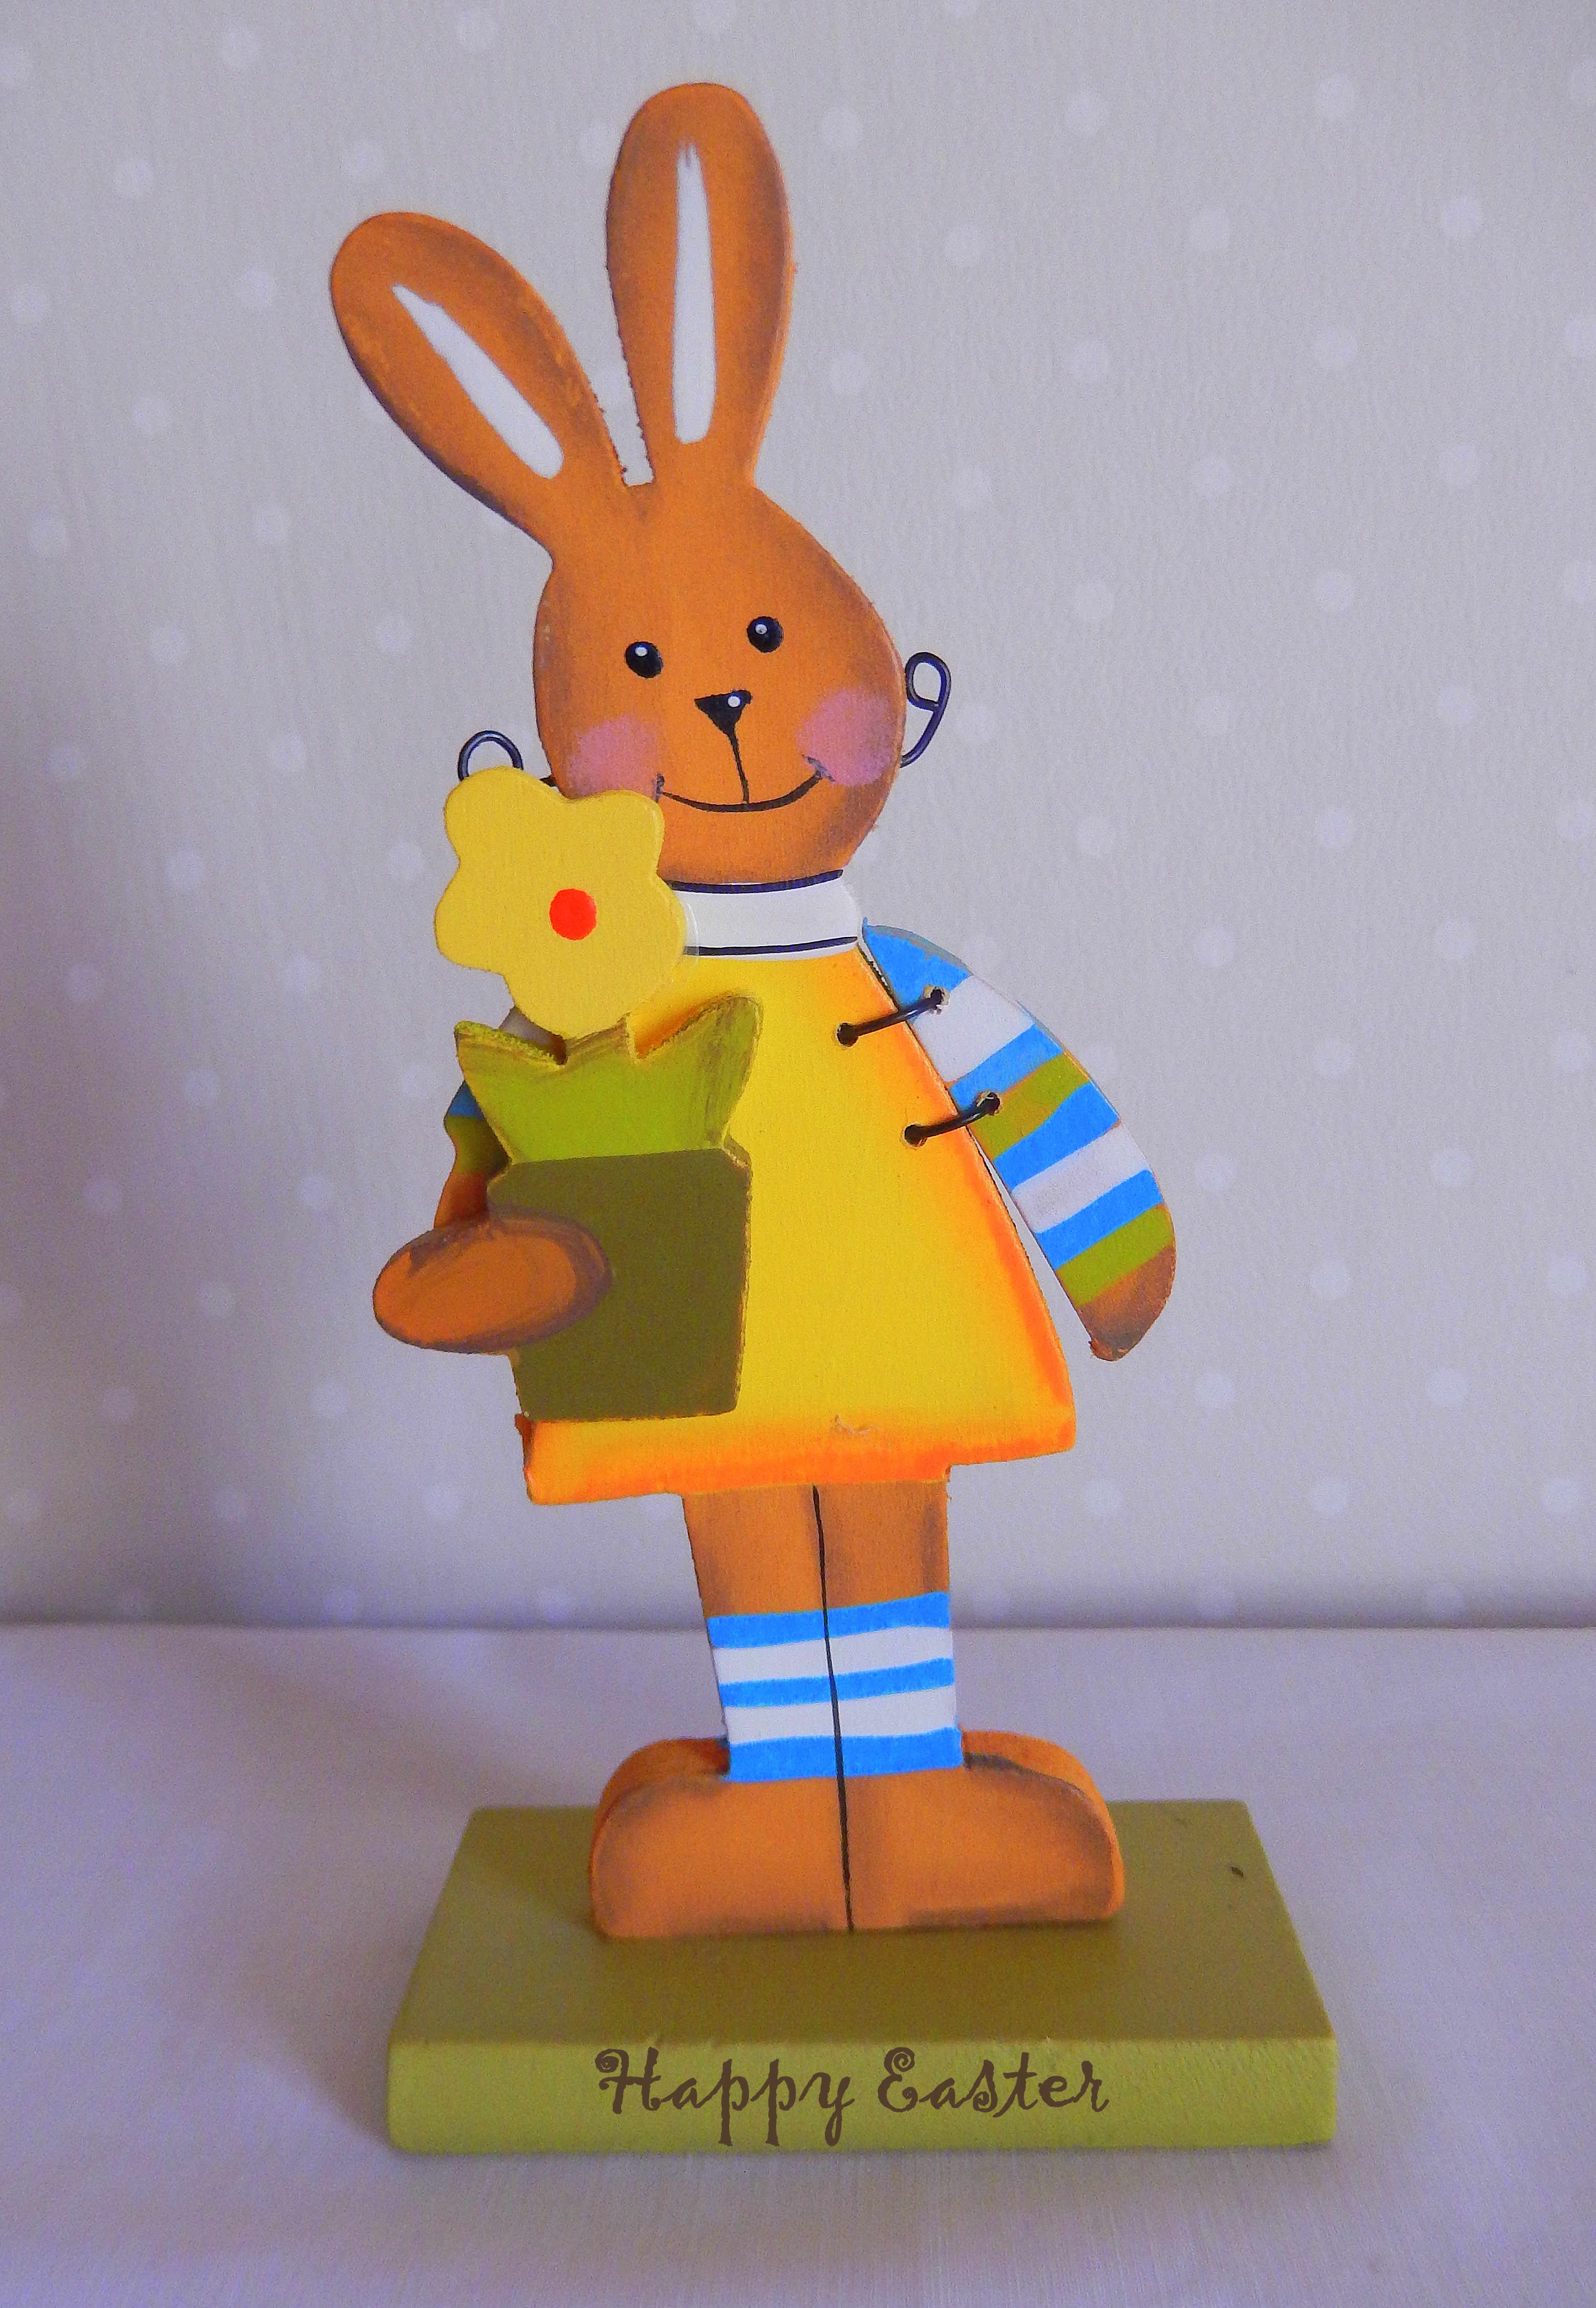
toy, map, figurine, easter, greeting card, holzfigur, easter bunny, happy easter, easter greeting, easter decor, osterkarte